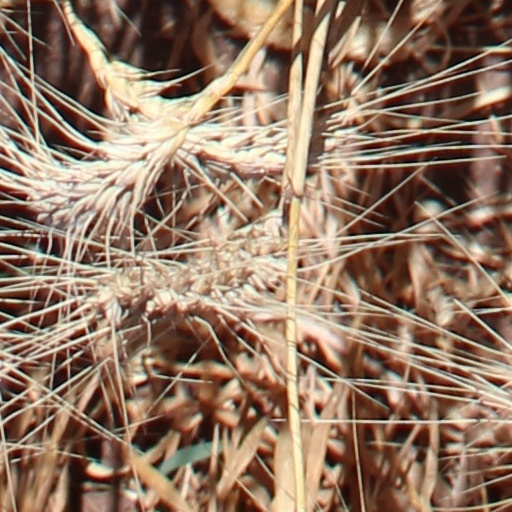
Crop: wheat